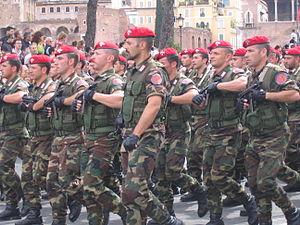
Le Beretta Modèle 12 est un pistolet mitrailleur conçu par l'ingénieur italien Domenico Salza pour la firme Beretta en 1959. Il a équipé l'Armée italienne à partir de 1961 pour remplacer les Beretta 38/42. Son successeur désigné est le Beretta Mx4.